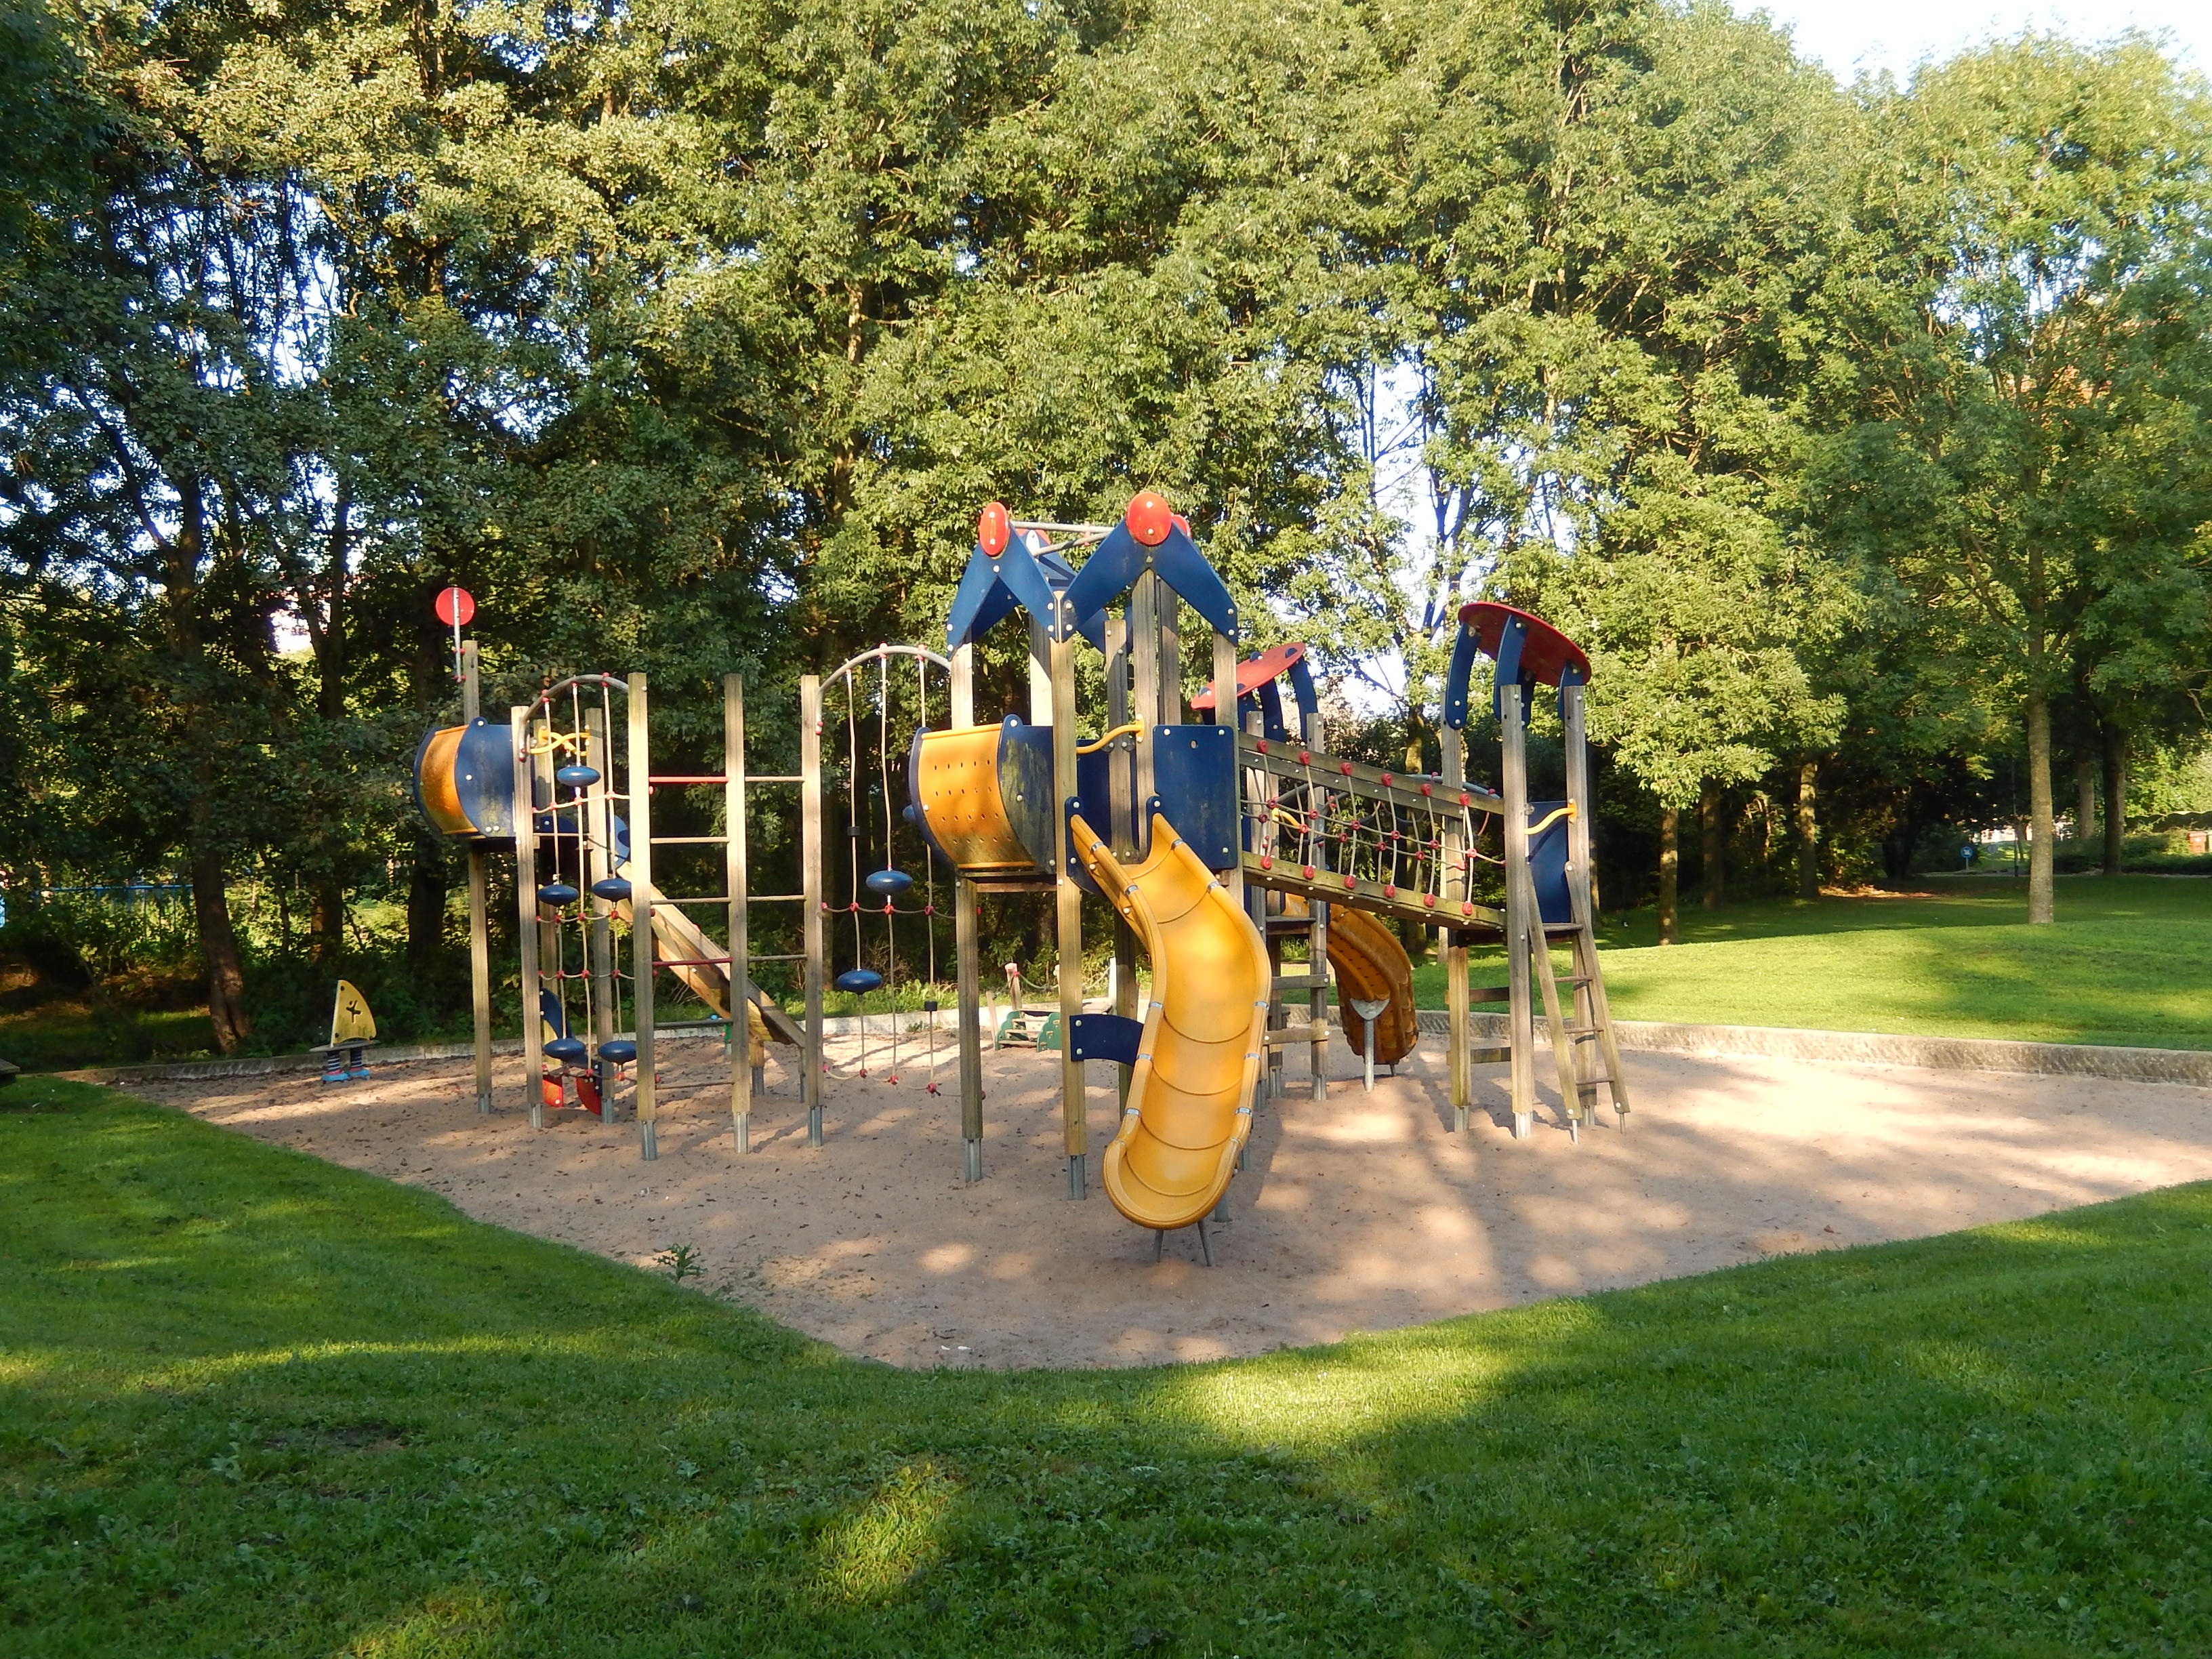
play, city, summer, recreation, park, backyard, leisure, public space, children, playground, children's playground, outdoor recreation, playset, human settlement, outdoor play equipment, playground slide